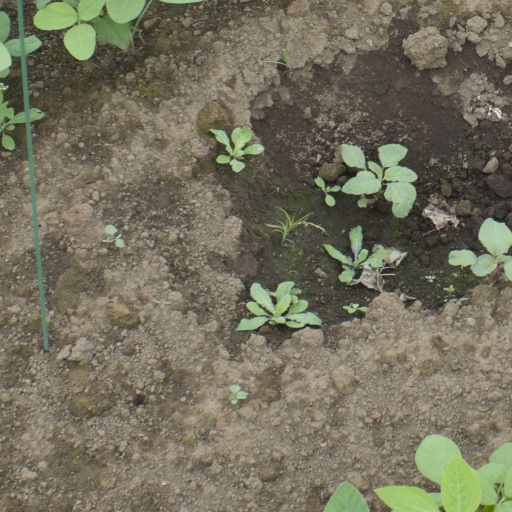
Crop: soybean